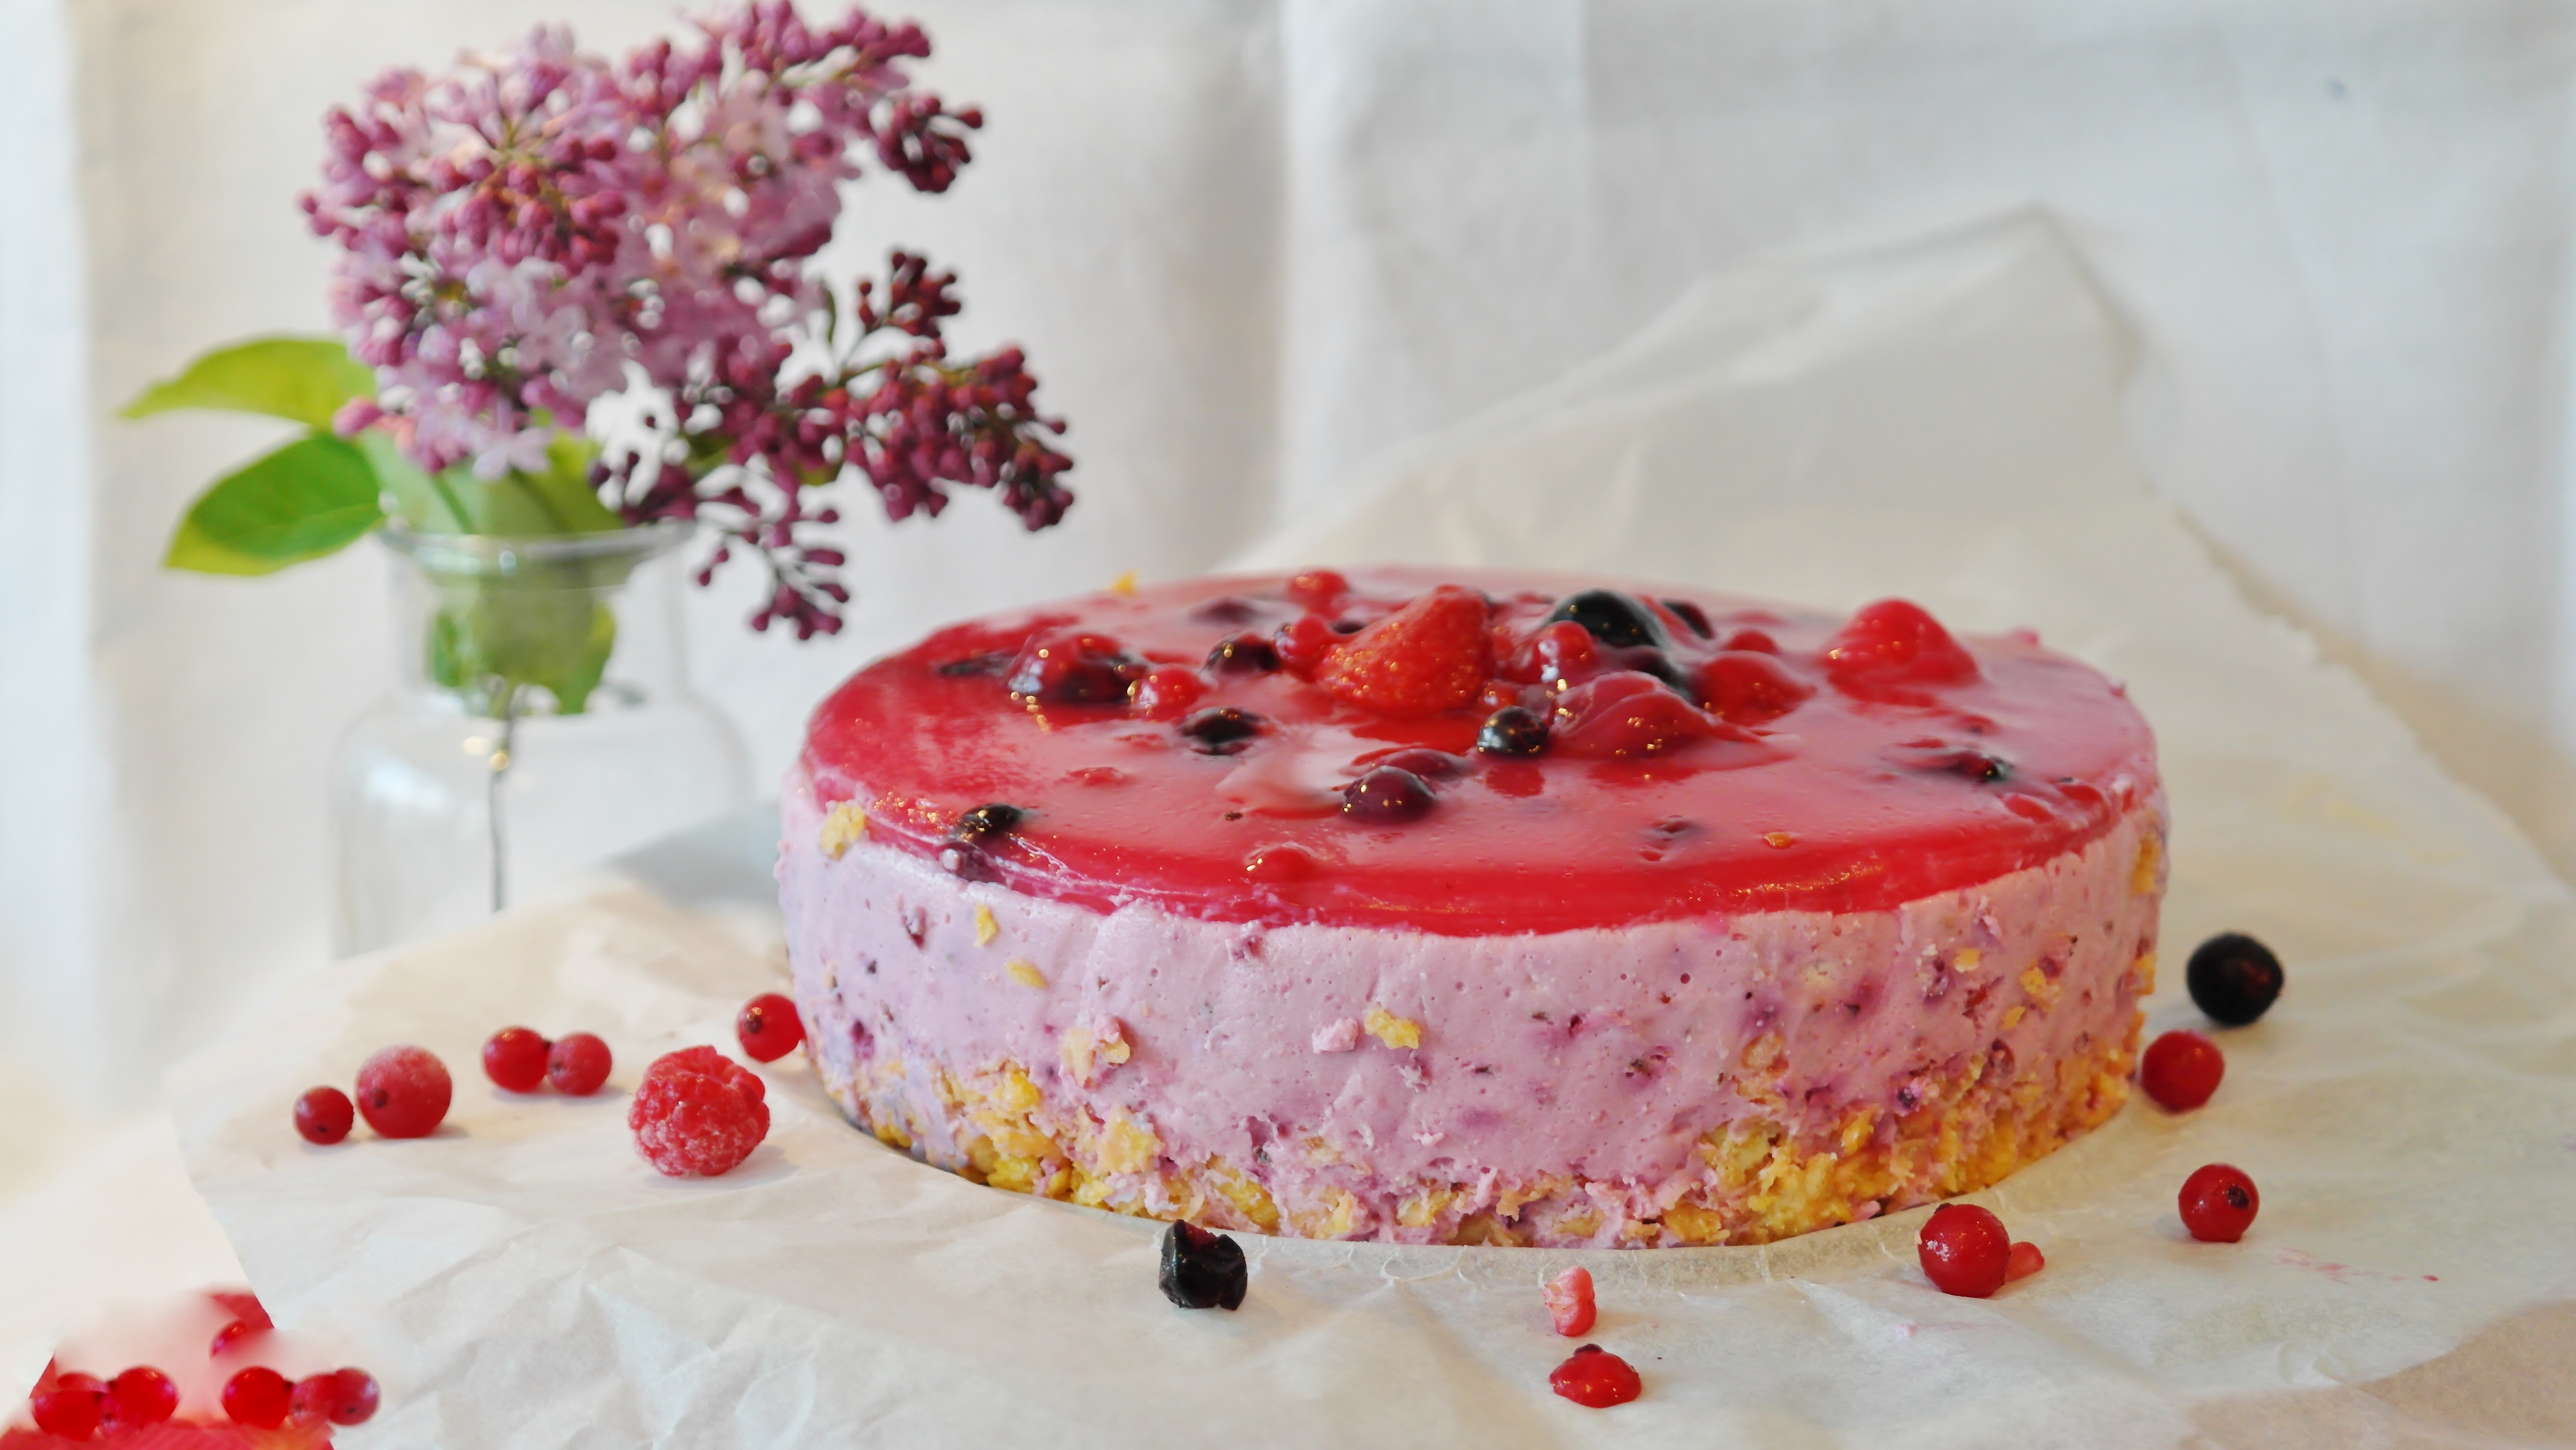
plant, raspberry, fruit, berry, sweet, gift, food, produce, dessert, cream, delicious, cake, preparation, birthday cake, bake, berries, sugar, icing, fruits, mother's day, torte, father's day, quark, buttercream, cake decorating, frutti di bosco, semifreddo